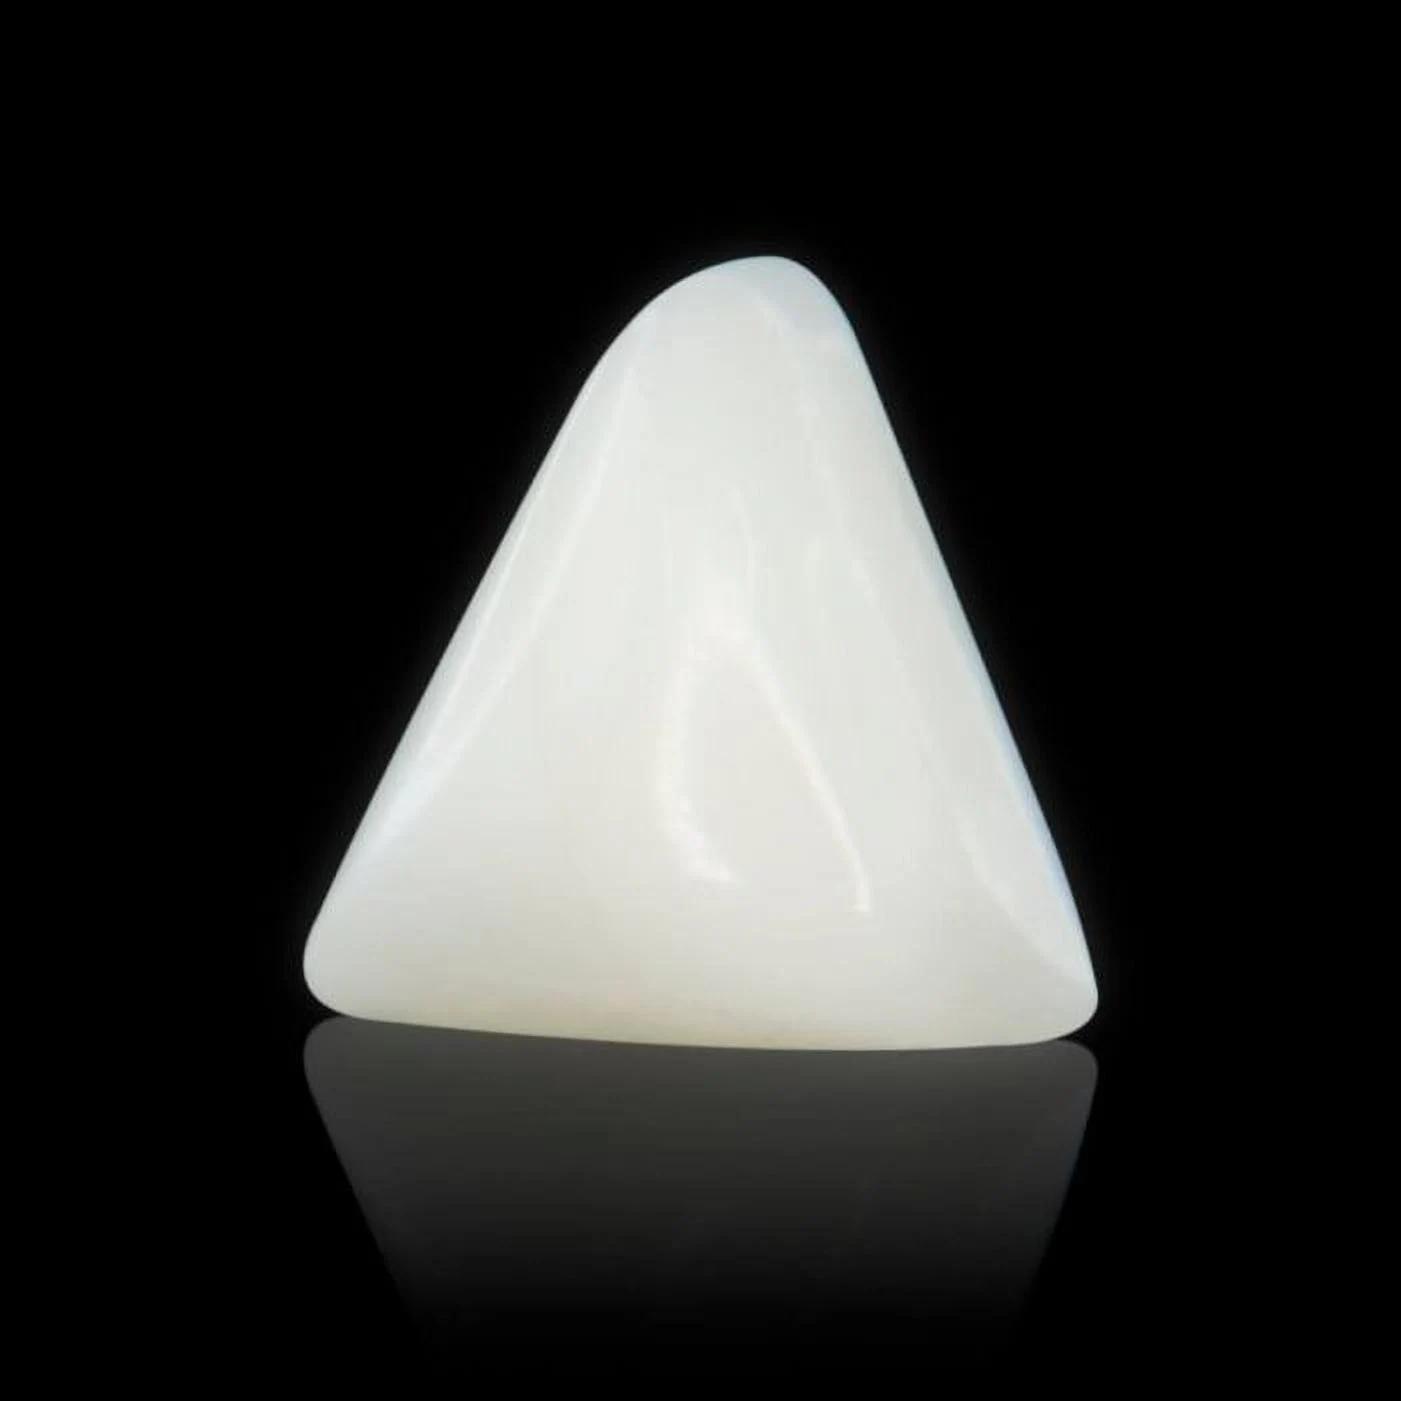
Chopra Gems Stone 7.25 ratti Triangle White Coral White (Men and Women)
Type: Necklaces & Pendants
Brand: Chopra Gems & Jewellery
Price: Rs. 499
Chopra Gems
Features: 7.25 Ratti triangle white coral,Collection contemporary,Occasion everyday
Included: 1 7.25 ratti Triangle White Coral